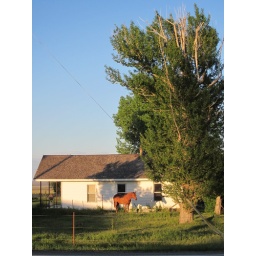
It is a horse at a house of course! Only in the middle of knowhereville utah.